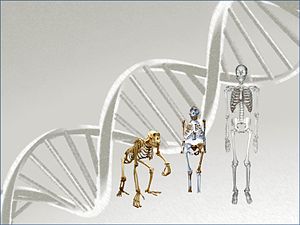
Evolution (biologi)
En almindelig, om end ikke helt korrekt, beskrivelse af evolutionen er menneskets gradvise udvikling fra en menneskeabe.
Evolution er en proces hvorved sammensætningen af arveanlæg i en population ændres over generationer. Evolutionære processer giver anledning til mangfoldigheden af liv på alle niveauer af biologisk organisation, herunder niveauet for arter, individuelle organismer, og på niveauet for molekylær evolution. Evolutionsteorien er en videnskabelig teori, der forklarer hvordan diversifikation af organismer, og artsdannelse, dvs. opståen af nye arter, forekommer. Evolution anses som videnskabelig kendsgerning, fordi de forudsigelser som udviklingslæren producerer har vist sig at holde stik - både i eksperimenter, og i analyser af fossiler og levende arter.